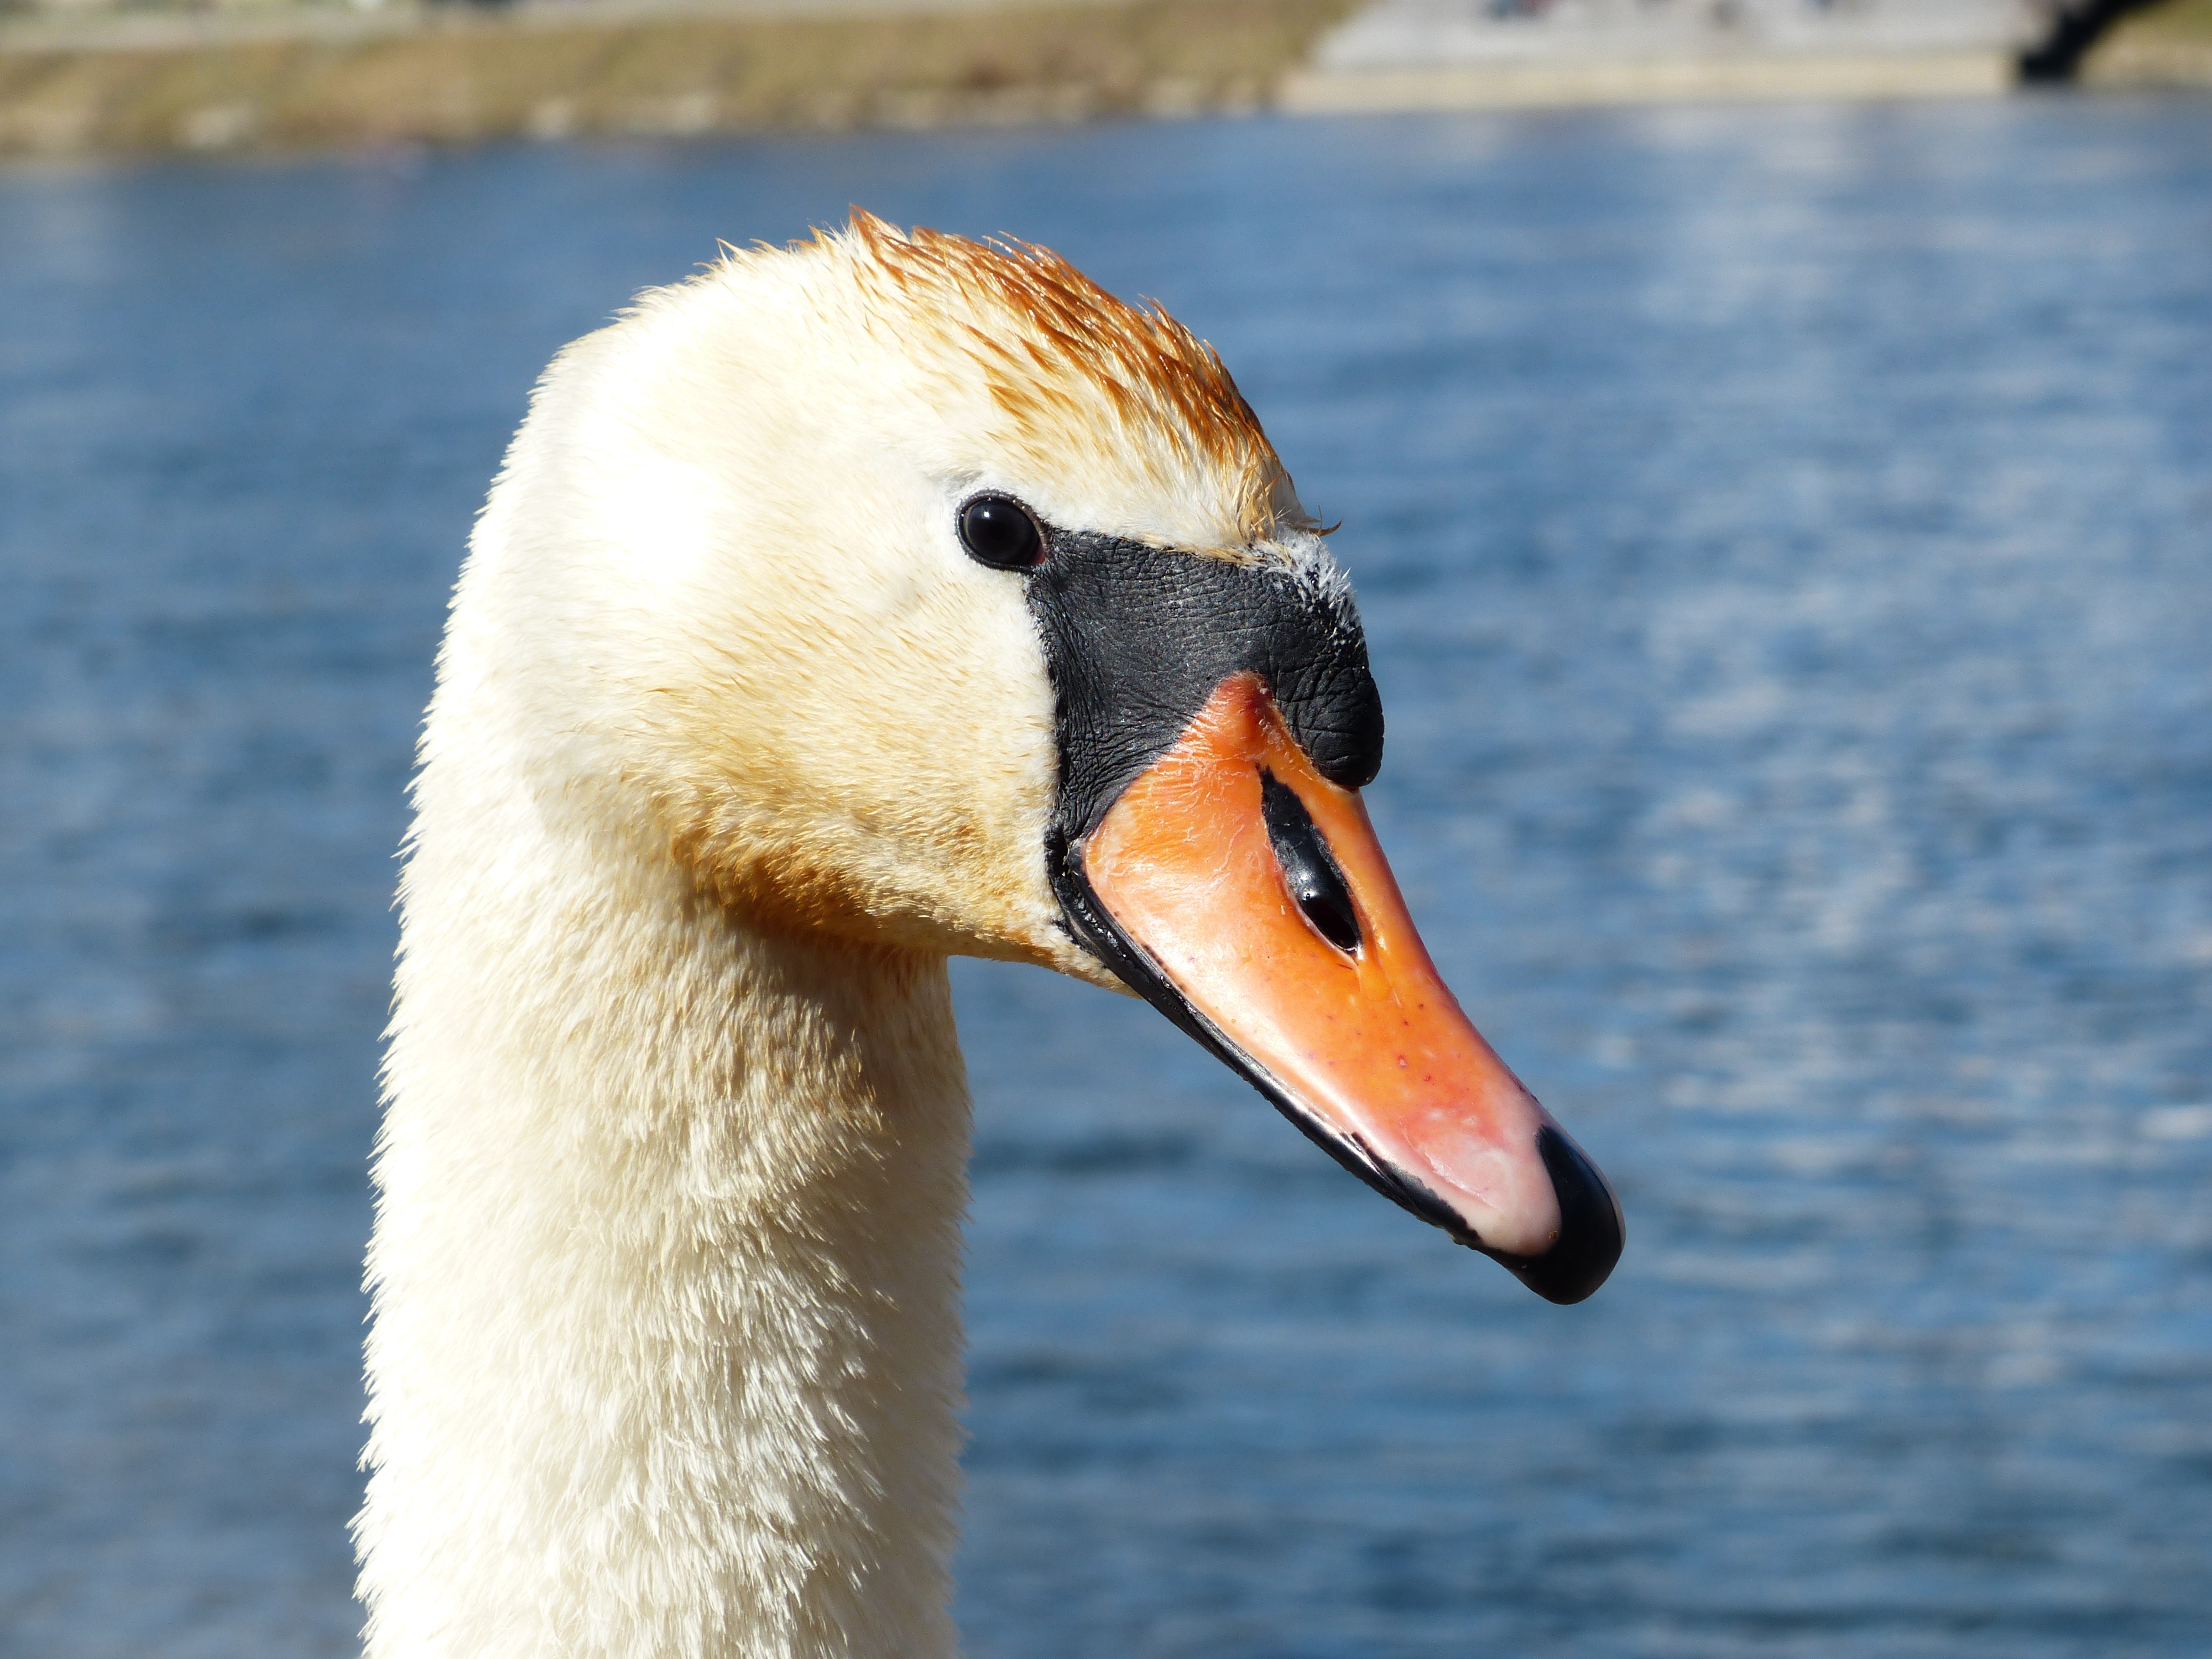
water, bird, white, lake, animal, river, wildlife, swim, beak, fauna, close up, swan, anatidae, duck, cygnus, head, vertebrate, beautiful, elegant, bill, waterfowl, waters, water bird, duck bird, mute swan, cygnus olor, ducks geese and swans, seaduck